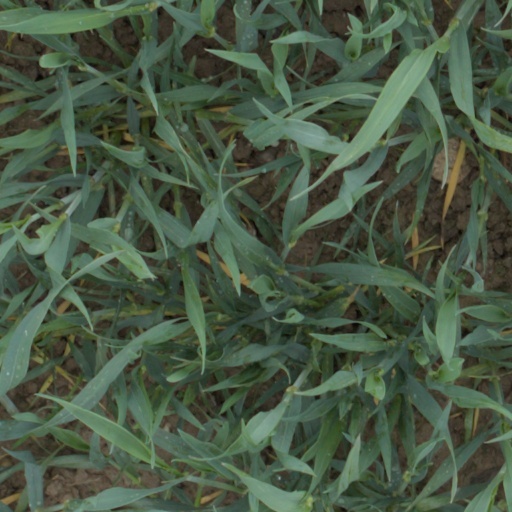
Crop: wheat